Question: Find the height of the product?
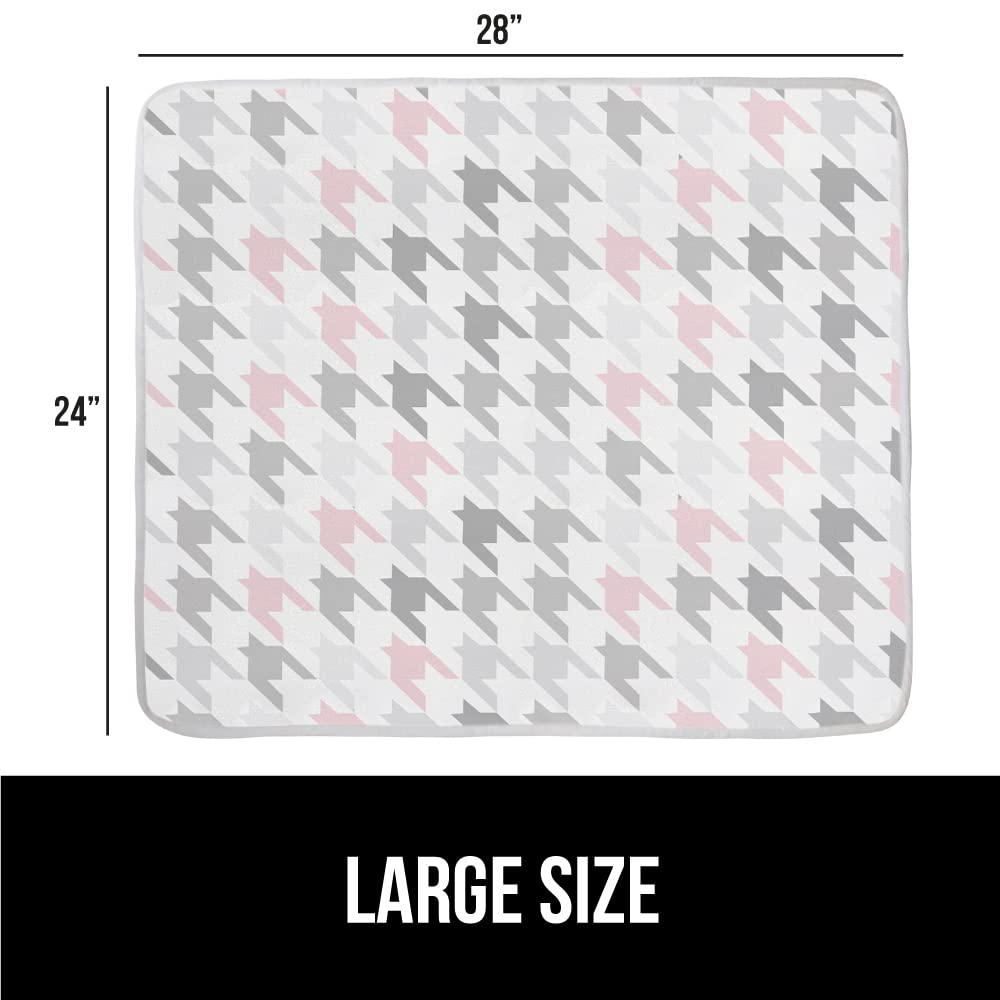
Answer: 24.0 inch